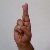
The image shows a hand gesture representing the letter 'R' in Indian Sign Language.